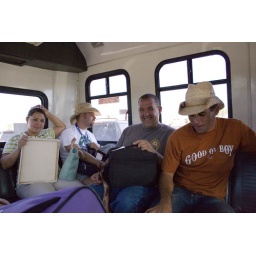
in the bus back to our cars